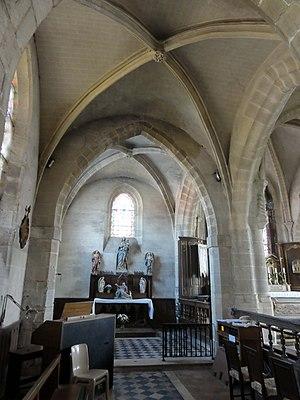
L'église Saint-Martin est une église catholique paroissiale située à Venette, dans le département de l'Oise, en France. Elle semble remonter à la première moitié du XIIᵉ siècle, mais très peu d'éléments tangibles subsistent de cette époque, dont l'ancien antéfixe en haut du pignon de la façade occidentale, et les deux contreforts plats du chevet. Plus évocateurs sont les deux voûtes d'ogives du chœur, dont l'on suppose qu'elles datent du début du XIIIᵉ siècle. Malgré son plan d'une apparente simplicité, qui s'inscrit dans un rectangle, l'édifice s'avère assez hétéroclite. Sans doute après avoir été endommagé sous la guerre de Cent Ans, il est en grande partie reconstruit à partir du début du XVIᵉ siècle, mais ce chantier se fait par étapes successives, et en conservant une partie des anciennes structures. Ainsi, hormis les deux premières travées de la nef et des bas-côtés, pas deux travées ne se ressemblent, et il n'y a pas de symétrie entre les élévations nord et sud du vaisseau central.